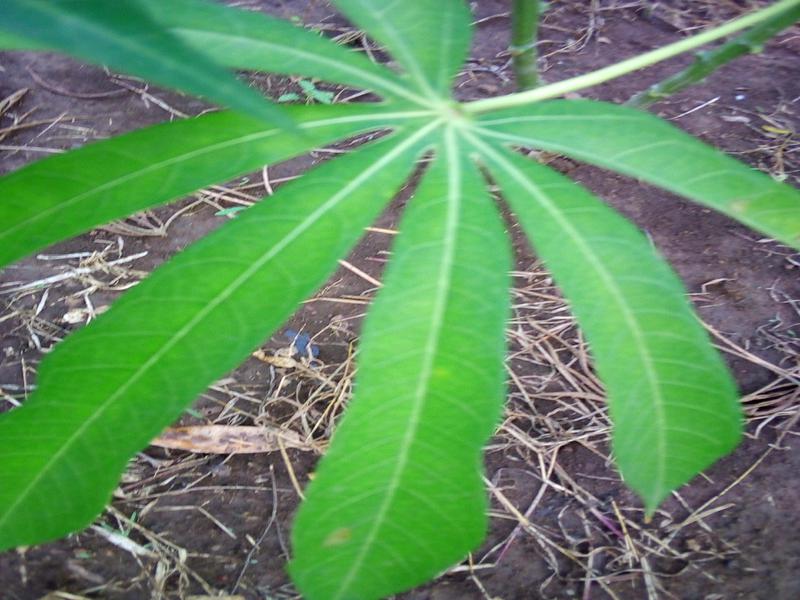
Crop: cassava
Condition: healthy